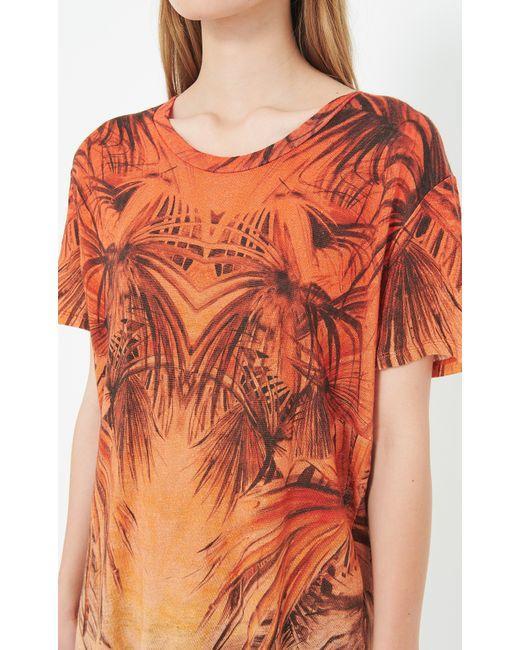
Zufälliges T-Shirt mit tropischem Druck und unregelmäßigem Saum